Exometeorology

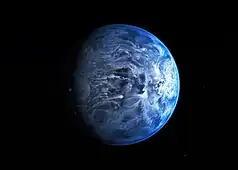
Artist's impression of HD 189733b. This exoplanet has numerous observed and theorized weather conditions, including variations in the escape speed of atmospheric hydrogen, 2 km/s winds in an easterly jet around its equator, and rains of molten glass.

Empirical observations of weather on exoplanets are still rudimentary, due to the limited resolutions of current telescopes. What little atmospheric variations can be observed usually relate to wind, such as variations in the escape speeds of atmospheric hydrogen in HD 189733b or just the speeds of globally circulating winds on that same planet. However, a number of other observable, non-meteorological properties of exoplanets factor into what exoweather is theorized to occur on their surfaces; some of these properties are listed below.